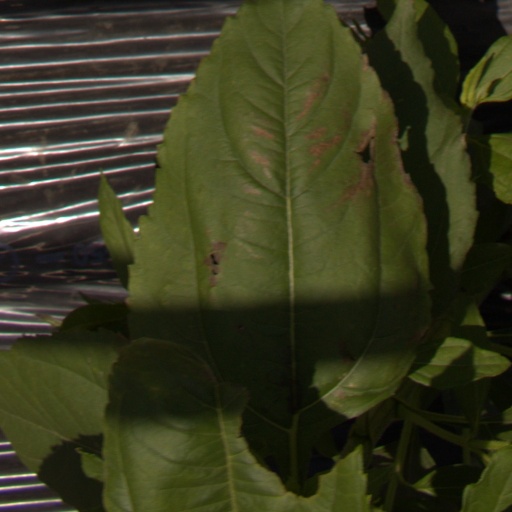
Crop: Jerusalem artichoke